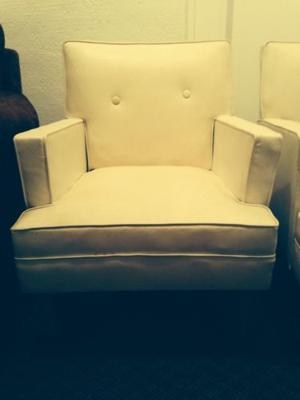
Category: chair